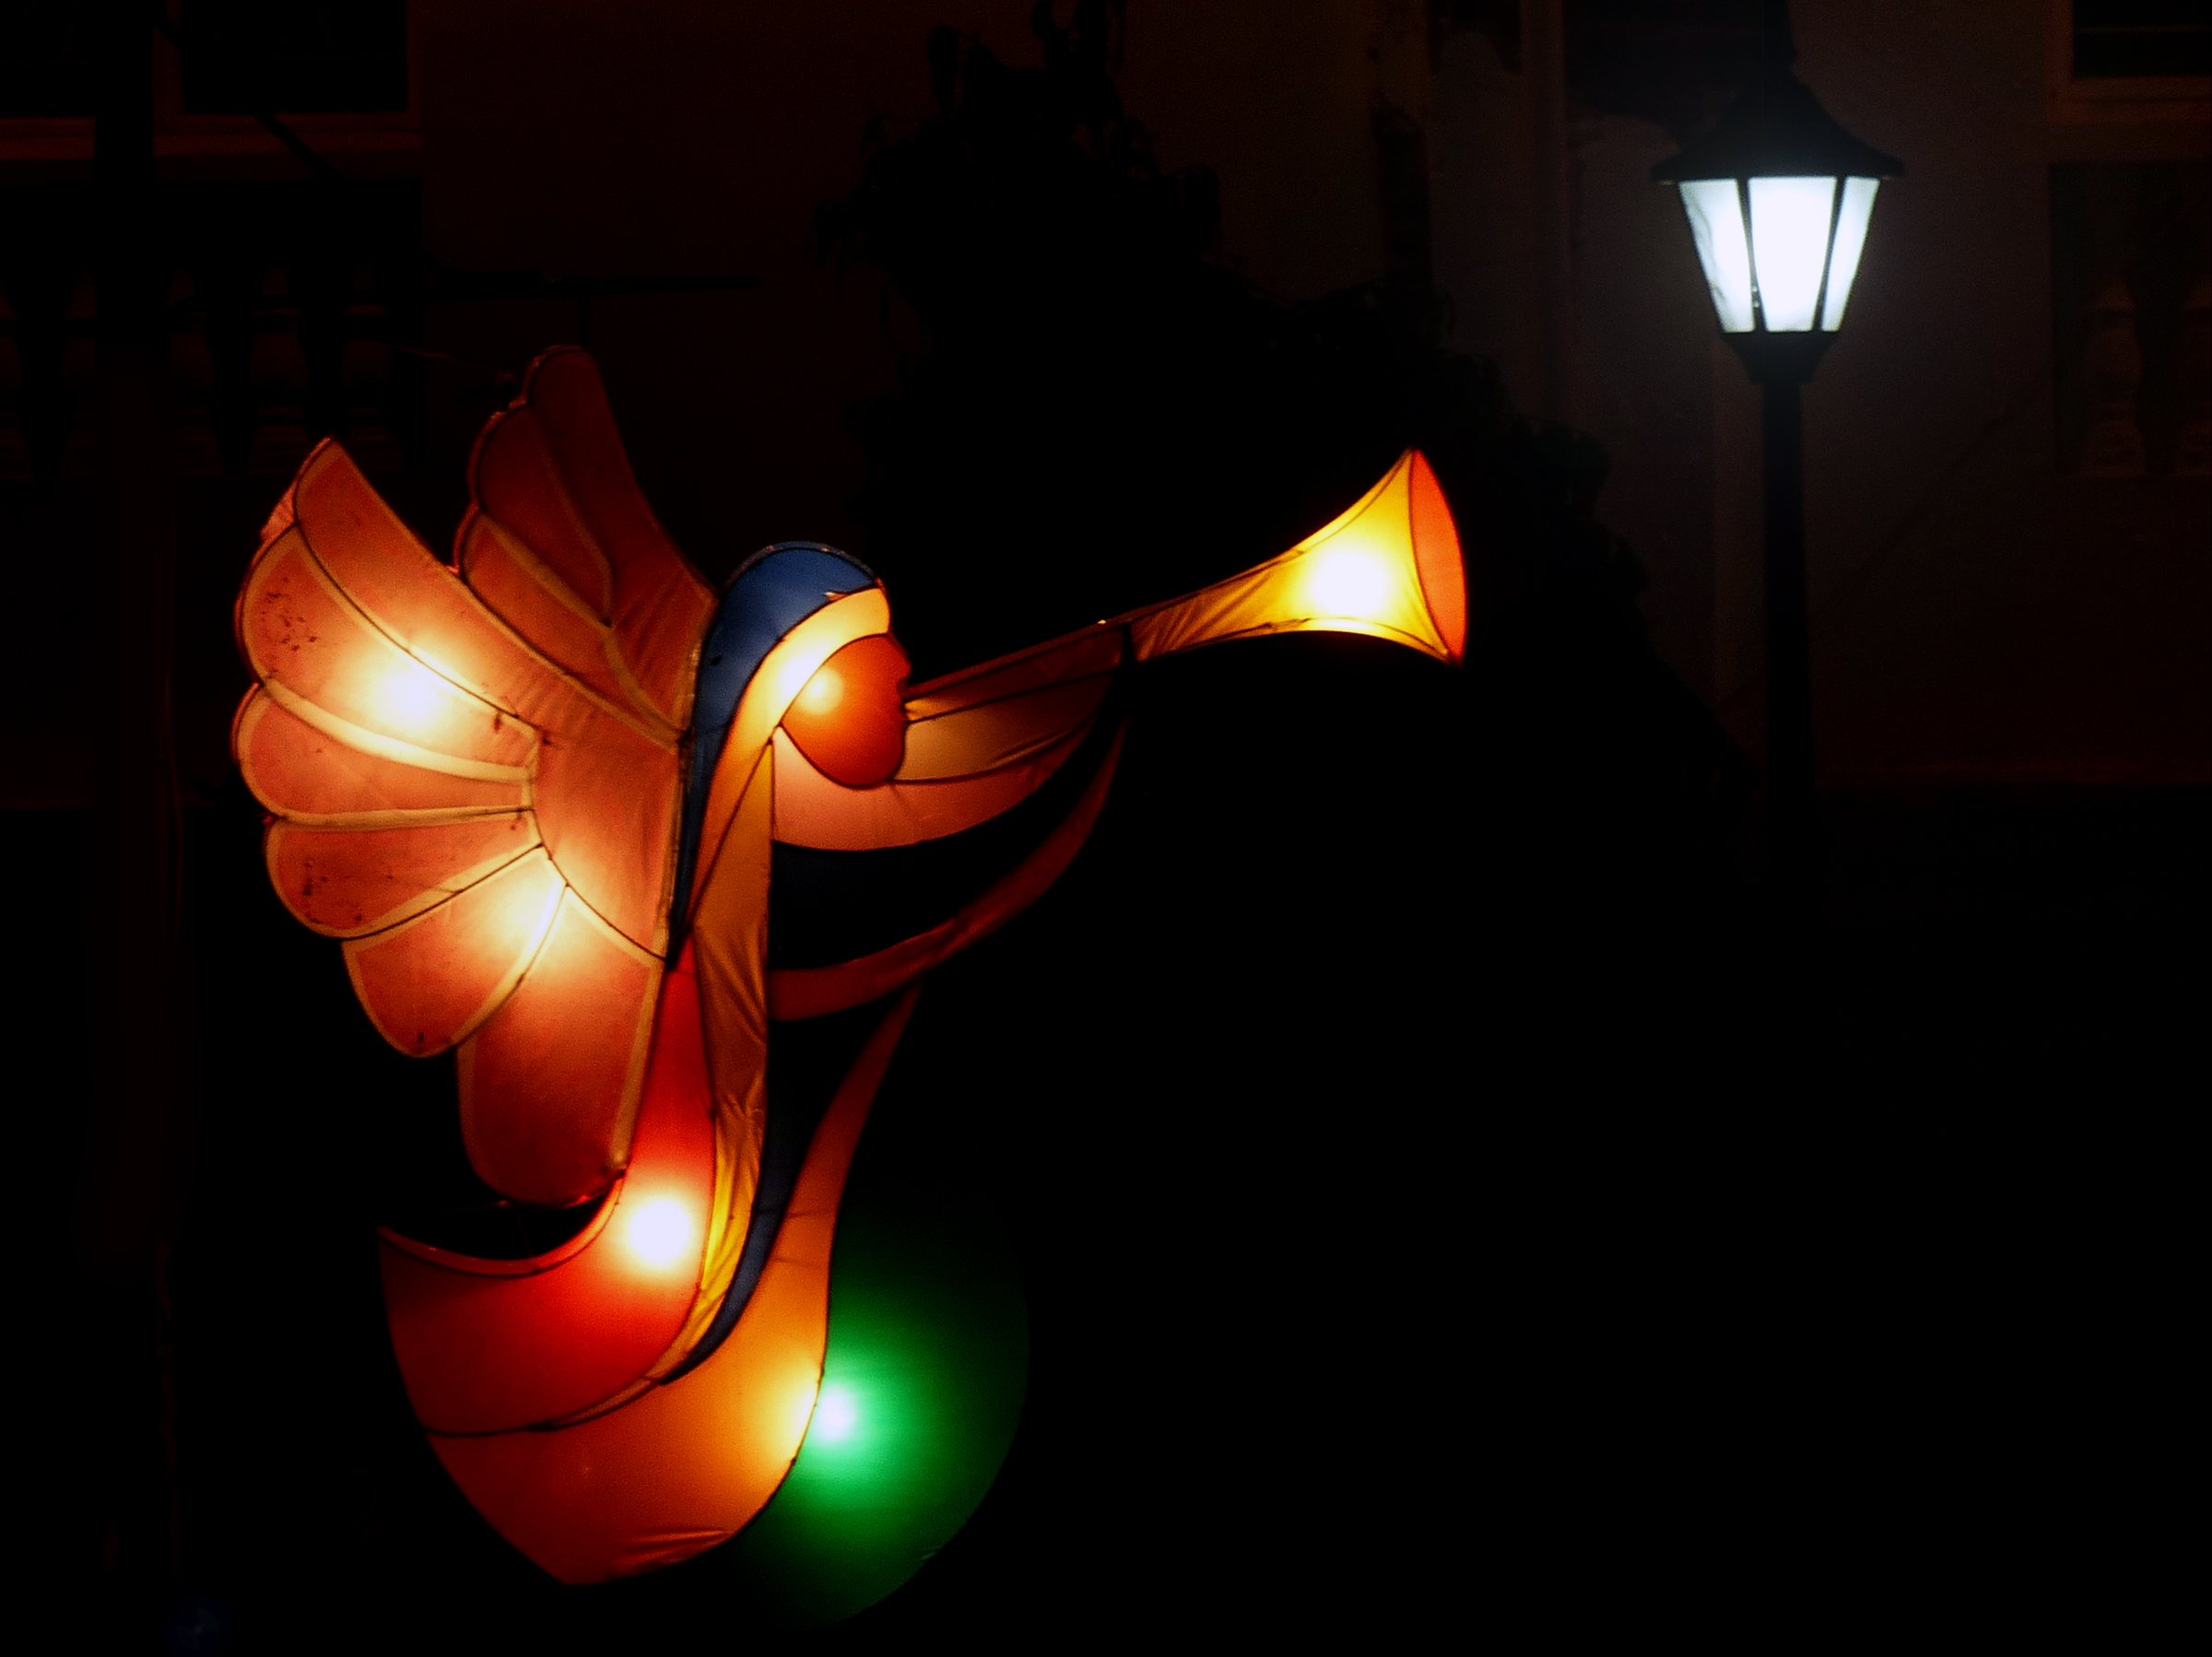
light, flame, darkness, lighting, bridgecamera, screenshot, computer wallpaper